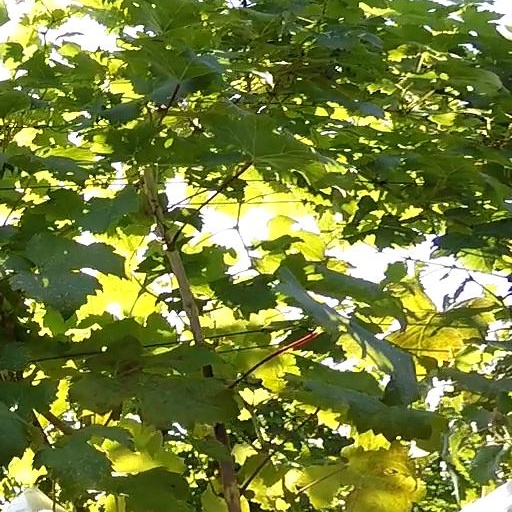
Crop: grape